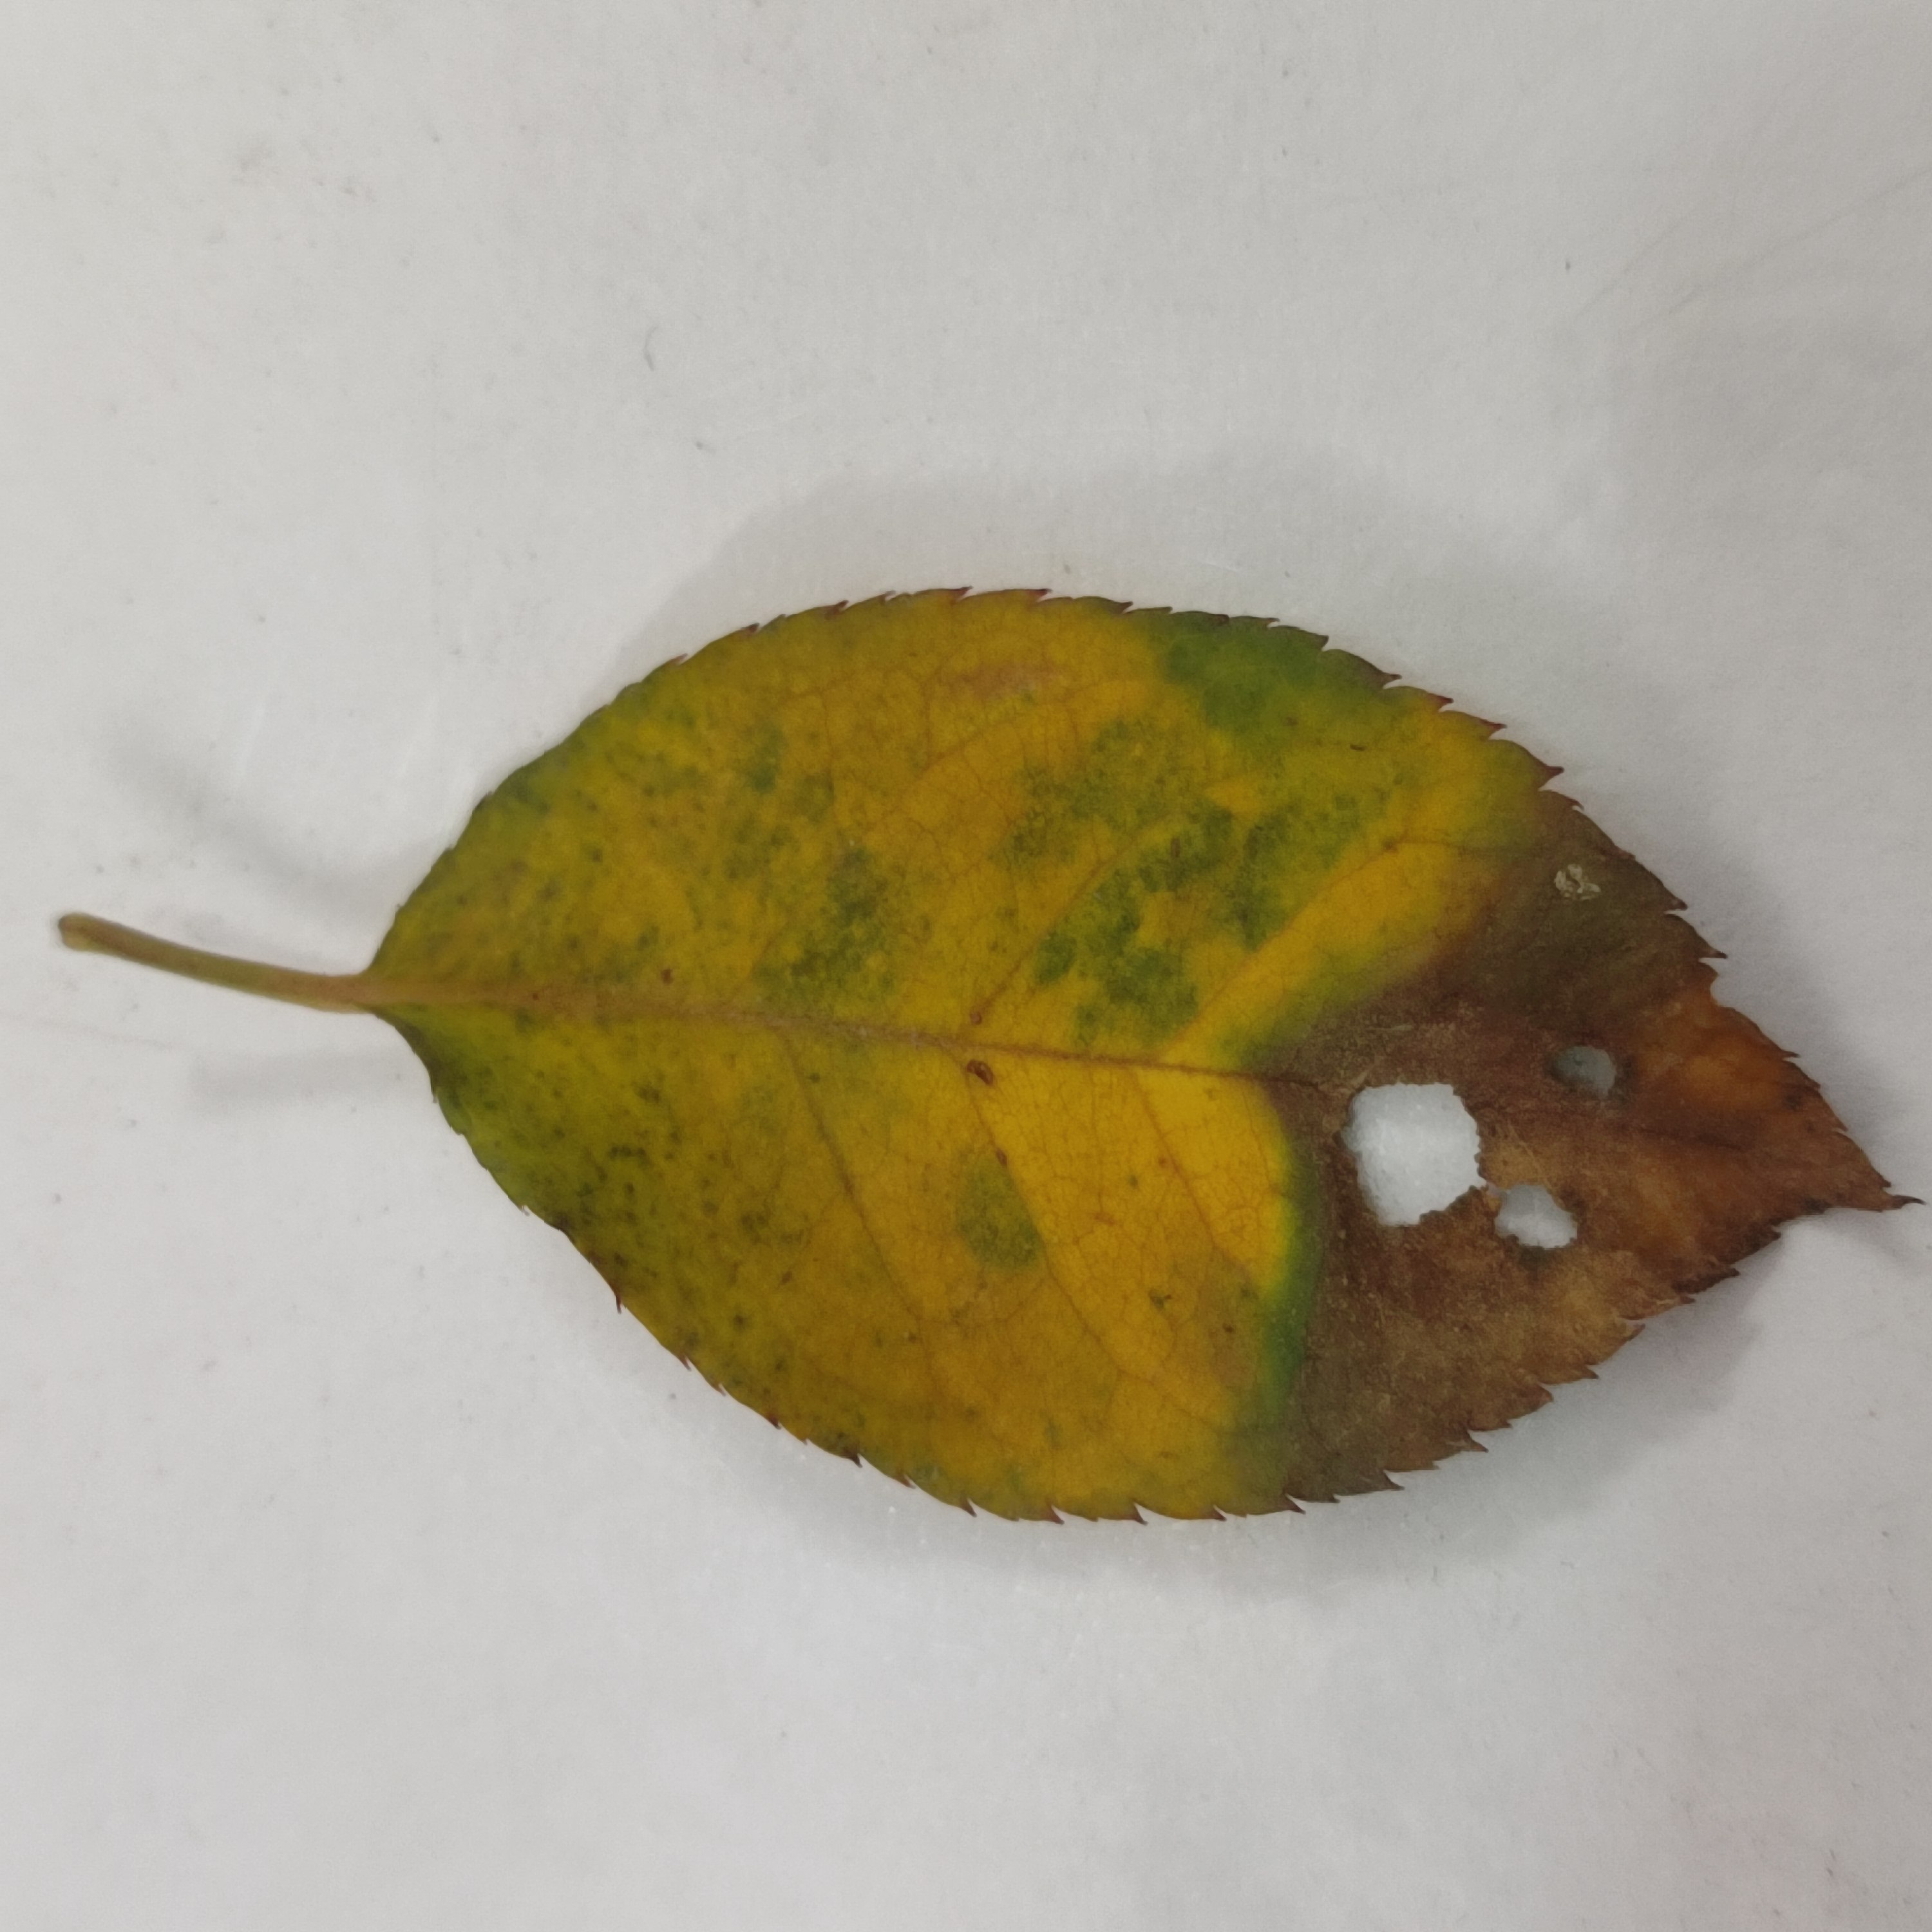
Label: Black Spot